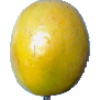
Label: maracuja